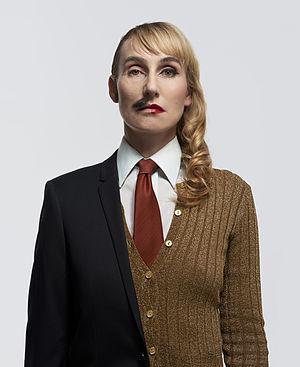
Mika'ela Fisher est une actrice, réalisatrice, scénariste et productrice allemande. Elle est également mannequin et maître tailleur. En 2013, elle réalise et produit son premier court métrage Die Tapferen Haende im Chaos der Zeit Les Mains courageuses dans le chaos du temps. Elle est également connue sous les noms Mika'Ela Fisher ou Mikaela Fisher (l'orthographe correcte du prénom est avec une apostrophe).